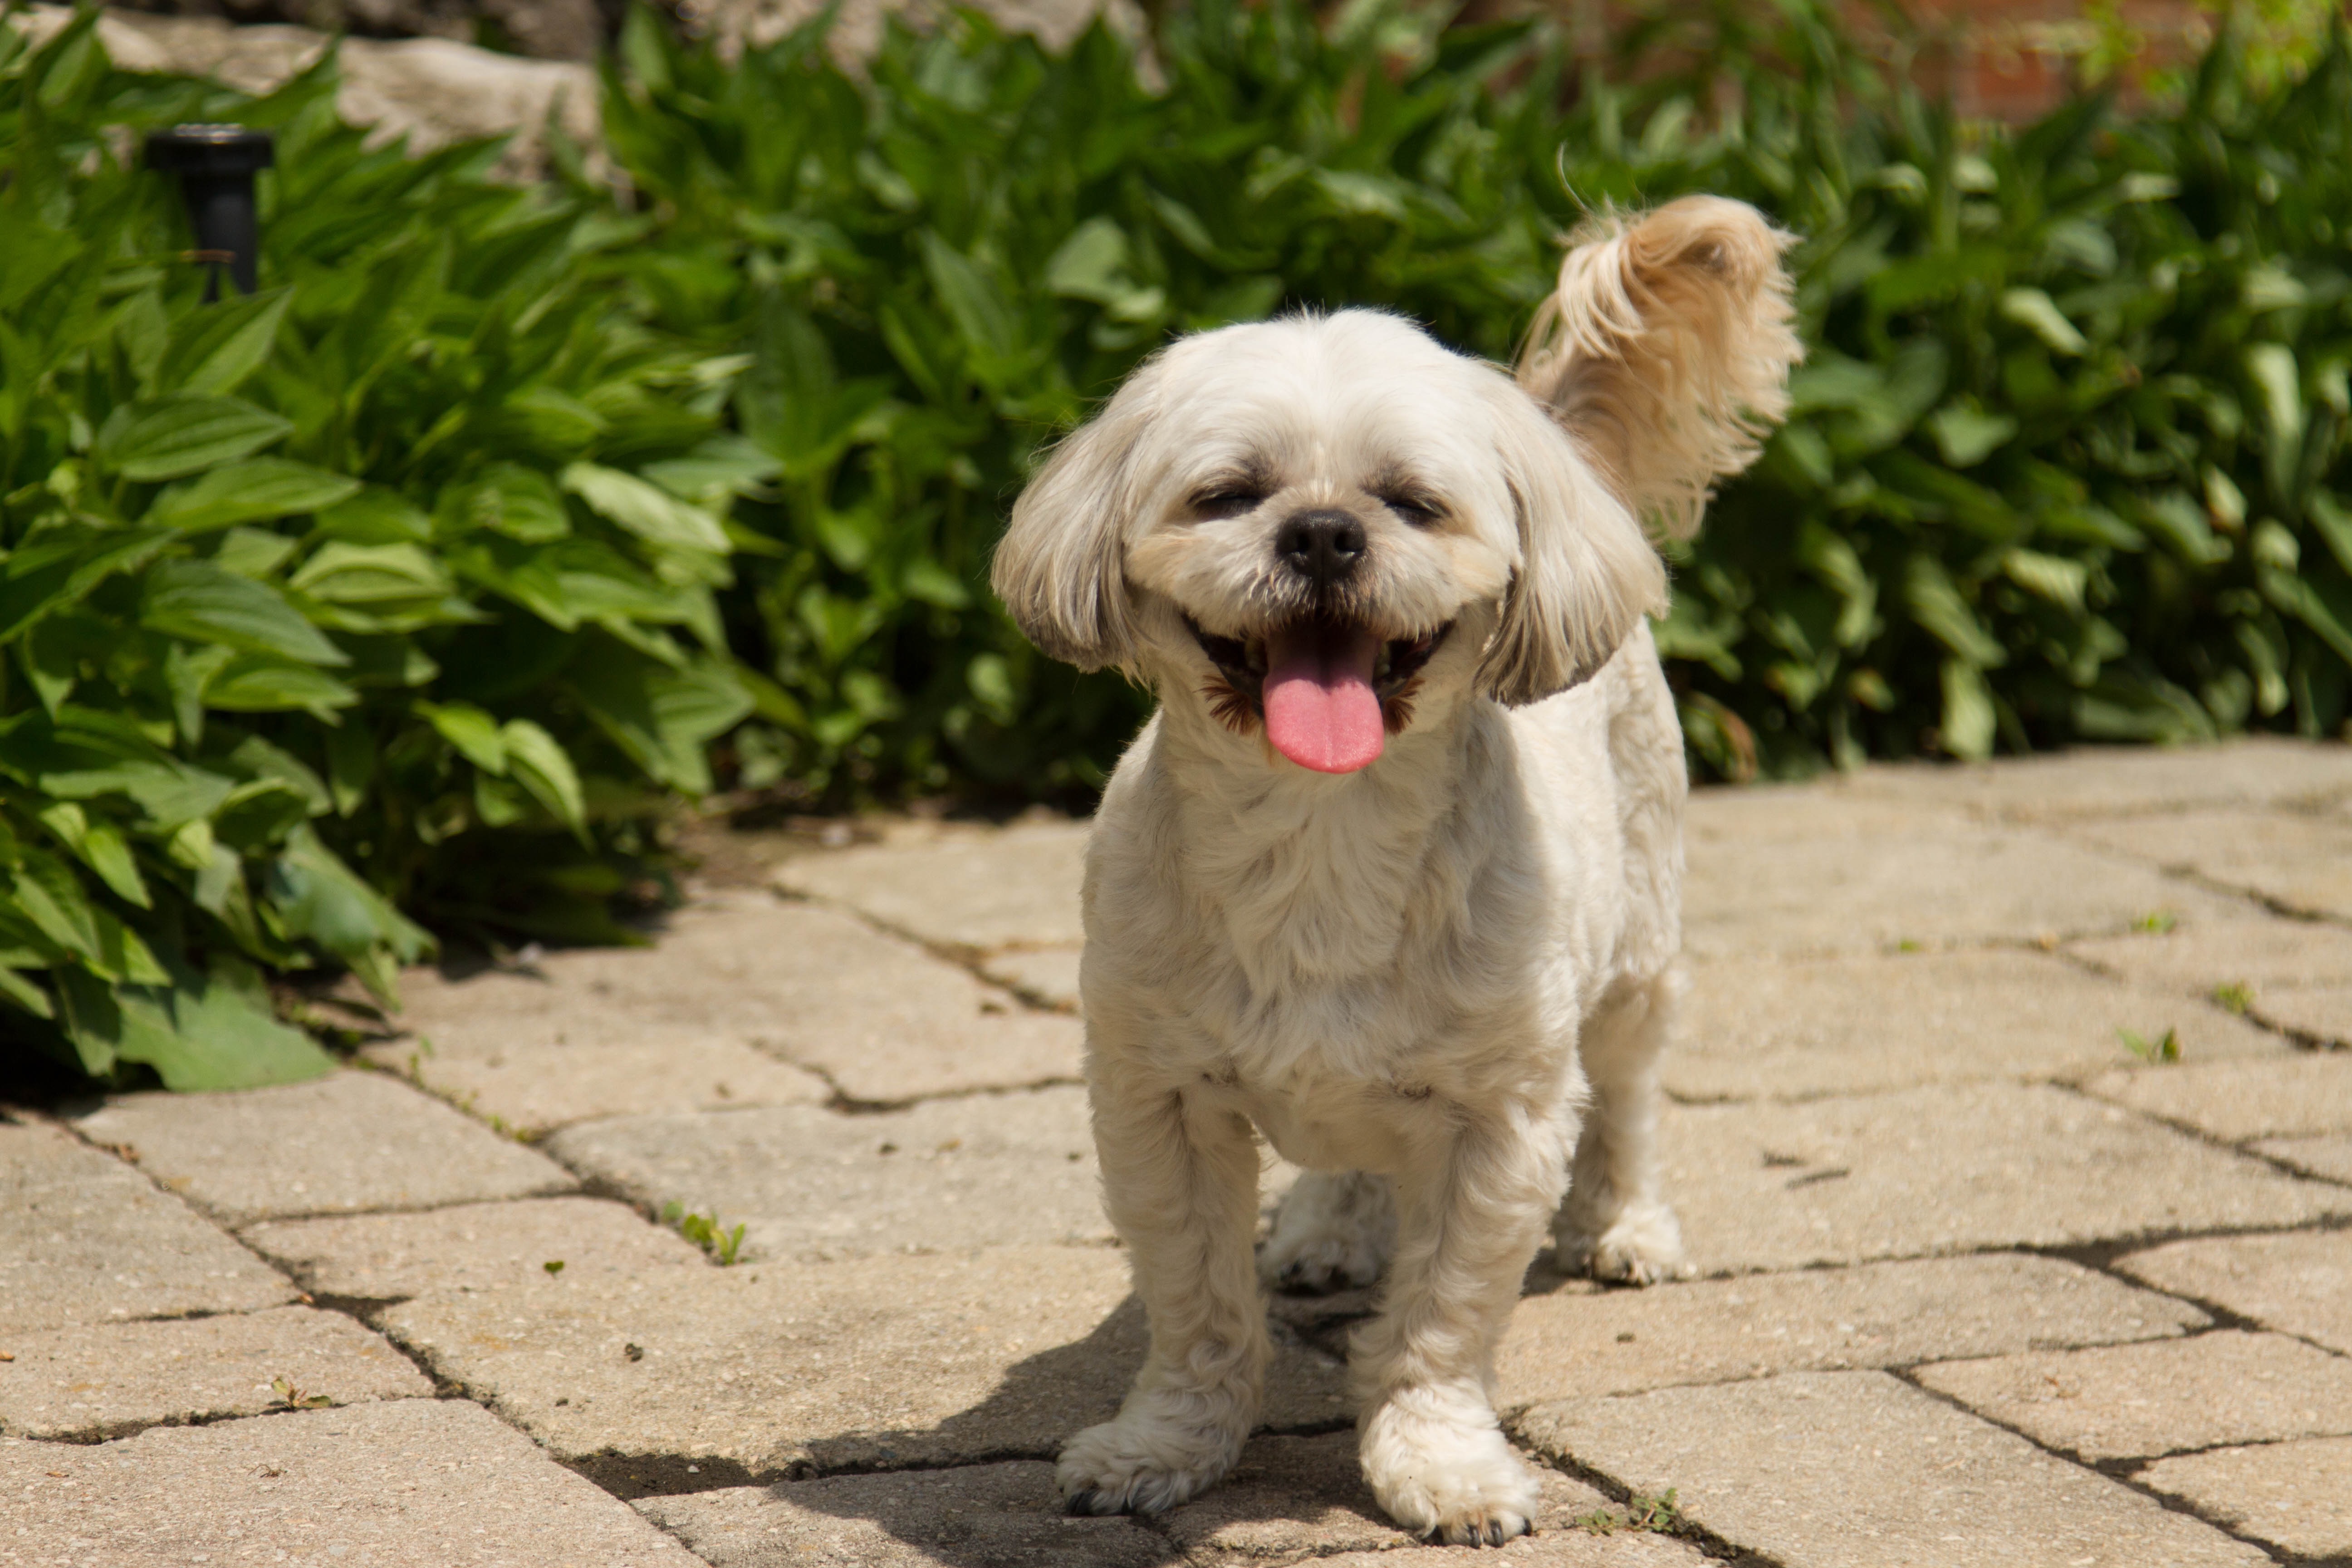
puppy, dog, mammal, vertebrate, dog breed, lhasa apso, cavapoo, cockapoo, havanese, dog like mammal, schnoodle, dandie dinmont terrier, l wchen, dog crossbreeds, cavachon, poodle crossbreed